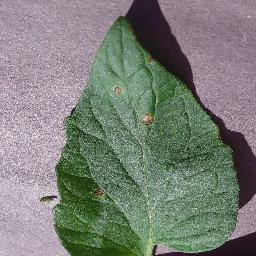
Label: Tomato___Target_Spot